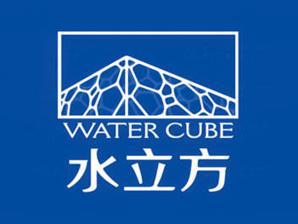
Building: Water Cube
Country: China
Year built: 2008
Swimming center in Beijing, China Water Cube Logo of the Water Cube The Water Cube at night Building information Full name National Aquatics Centre City Beijing , China Coordinates 39°59′30″N 116°23′3″E / 39.99167°N 116.38417°E / 39.99167; 116.38417 Capacity 4,598 (17,000 during Olympics) Built 2004–2007 Opened 2008 Construction cost CNY 940 million USD 140 million EUR 94 million Architect(s) PTW Architects , CSCEC , CCDI , and Arup Website water-cube.com Main pool Length 50 m (160 ft) Width 25 m (82 ft) Depth 3 m (9.8 ft) Lanes 10 The Water Cube (水立方), fully a.k.a. the National Aquatics Centre ( 国家游泳中心 ), is a swimming center at the Olympic Green in Chaoyang , Beijing , China . The Water Cube was originally constructed to host the aquatics competitions at the 2008 Summer Olympics and Paralympics . During the 2008 Olympics—where it hosted diving , swimming and synchronized swimming events—25 world records were broken in this facility. In July 2010, a renovation of the facility was completed, which included the addition of a 12,000 m 2 (130,000 sq ft) public water park . After renovation and adaptive configuration, the Water Cube also hosted the 2022 Winter Olympics and Paralympics . Architecture In July 2003 the Water Cube design was chosen from 10 proposals in an international architectural competition for the aquatic center project. The Water Cube was specially designed and built by a consortium made up of PTW Architects (an Australian architecture firm ), Arup international engineering group, CSCEC ( China State Construction Engineering Corporation ), and CCDI ( China Construction Design International ) of Shanghai. The Water Cube's design was initiated by a team effort: the Chinese partners felt a square was more symbolic to Chinese culture and its relationship to the Bird's Nest stadium while the Sydney-based partners came up with the idea of covering the 'cube' with bubbles, symbolizing water. Contextually, the Cube symbolizes Earth, while the circle (represented by the elliptic stadium) represents heaven, a common motif in ancient Chinese art. Comprising a steel space frame , it is the largest ETFE -clad structure in the world with over 100,000 m 2 of ETFE pillows that are only 0.2 mm (1/125 of an inch) in total thickness. The ETFE cladding , supplied and installed by the firm Vector Foiltec , allows more light and heat penetration than traditional glass, resulting in a 30% decrease in energy costs. This choice was made in view of Beijing's goal of presenting a fully "green" Olympic Games, with zero net growth in total carbon emissions. Likewise, the venue was also designed to "capture and recycle 80% of the water falling on the roof or lost from the pools." The outer wall is based on the Weaire–Phelan structure , a structure devised from the natural pattern of bubbles in soap lather. In the true Weaire–Phelan structure the edge of each cell is curved in order to maintain 109.5 degree angles at each vertex (satisfying Plateau's rules ), but of course as a structural support system each beam was required to be straight so as to better resist axial compression . The complex Weaire–Phelan pattern was developed by slicing through bubbles in soap foam, resulting in more irregular, organic patterns than foam bubble structures proposed earlier by the scientist Kelvin . Using the Weaire–Phelan geometry , the Water Cube's exterior cladding is made of 4,000 ETFE bubbles, some as large as 9.14 meters (30 ft) across, with seven different sizes for the roof and 15 for the walls. The structure had a capacity of 17,000 during the games. It also has a total land surface of 65,000 square meters and covers a total of 32,000 m 2 (7.9 acres). Although called the Water Cube, the aquatic center is really a rectangular box (cuboid) 178 meters (584 ft) square and 31 meters (102 ft) high. The building's popularity has spawned many copycat structures throughout China. For example, there is one-to-one copy of the facade near the ferry terminal in Macau – the Casino Oceanus by Paul Steelman . The Beijing National Aquatics Center while under construction The National Aquatics Center under construction, with the Beijing National Stadium in the background Inside the Water Cube on August 14, 2008 2008 Summer Olympics Further information: 2008 Summer Olympics The Aquatics Center hosted the swimming, diving, and synchronized swimming events during the Olympics. Water polo was originally planned to be hosted in the venue but was moved to the Ying Tung Natatorium . Many people believed the Water Cube to be the fastest Olympic pool in the world. Over the course of the Games, 25 world records were broken by athletes at the Water Cube, although all but two of them were achieved by swimmers wearing the controversial LZR Racer bodyskin (which led to restrictions on the use of such suits being implemented by FINA in 2010). Water Cube during 2008 Beijing Summer Olympic Games Post-2008 Olympics usage and legacy Indoor water park Video: The Beijing National Aquatics Center reopened on July 28, 2010. After the Olympics, the Water Cube was opened to the public on select days of the week beginning in June 2009, and was also used as the site for a production of Swan Lake among other shows. On 19 October 2009, the Water Cube was closed to the public to begin a renovation of a portion of the complex into a water park , led by Canadian design firm Forrec, promising "seven-story water slides and a wave machine, as well as attractions for the more land inclined such as shopping centers, cafes, and performance stages." The facility officially reopened on 28 July 2010, with the water park opening on 8 August 2010 (the second anniversary of the Games' opening). The renovation divided the facility into three pool areas (a main pool, Olympic "demonstration" pool, and a training pool), as well as the 12,000 m 2 (130,000 sq ft) water park area. In July 2013, the Water Cube introduced a new LED light show on its exterior, "Nature and Man in Rhapsody of Light", by artist Jennifer Wen Ma and lighting designer Zheng Jiawei. Its colors are determined by trending use of emoji on Sina Weibo , which is in turn used to calculate the "mood" of the Chinese public In 2018, it was reported that the venue had achieved revenues of 124 million yuan (about US$18 million), and has been breaking even for years. 2022 Winter Olympics The venue in its new curling configuration. The Water Cube hosted the curling events during the 2022 Winter Olympics and Paralympics , a configuration nicknamed the "Ice Cube". After Beijing was awarded the Games, work began on renovations to the facility to allow it to be converted to a curling rink, including the addition of ice-making equipment and other necessary climate control and monitoring systems. It hosted its first event in this configuration, the China Junior Curling Open, in December 2019. Awards The special award for the most accomplished work in the section Atmosphere is awarded to the Australian architecture firm PTW Architects, CSCEC + Design and Arup for the project National Swimming Center, Beijing Olympic Green, China. The project demonstrates in a stunning way, how the deliberate morphing of molecular science, architecture, and phenomenology can create an airy and misty atmosphere for a personal experience of water leisure — Quote from the Jury report of the Official Awards 9th International Architecture Exhibition – METAMORPH, Venice Biennale 2004: Venice Biennale – Award for most accomplished work Atmosphere section 2006: Popular Science Best of what's new 2006 in engineering 2008: NSW Project of the Year award from the Australian Institute of Project Management 2009: 40th annual MacRobert Award , the UK's biggest prize for engineering innovation 2010: International Association for Bridge and Structural Engineering 2010 Outstanding Structure Award See also Architecture portal Frei Otto Chris Bosse Rob Leslie-Carter Swimming at the 2008 Summer Olympics Swimming at the 2008 Summer Paralympics Curling at the 2022 Winter Olympics Wheelchair curling at the 2022 Winter Paralympics Timothy Schreiber References